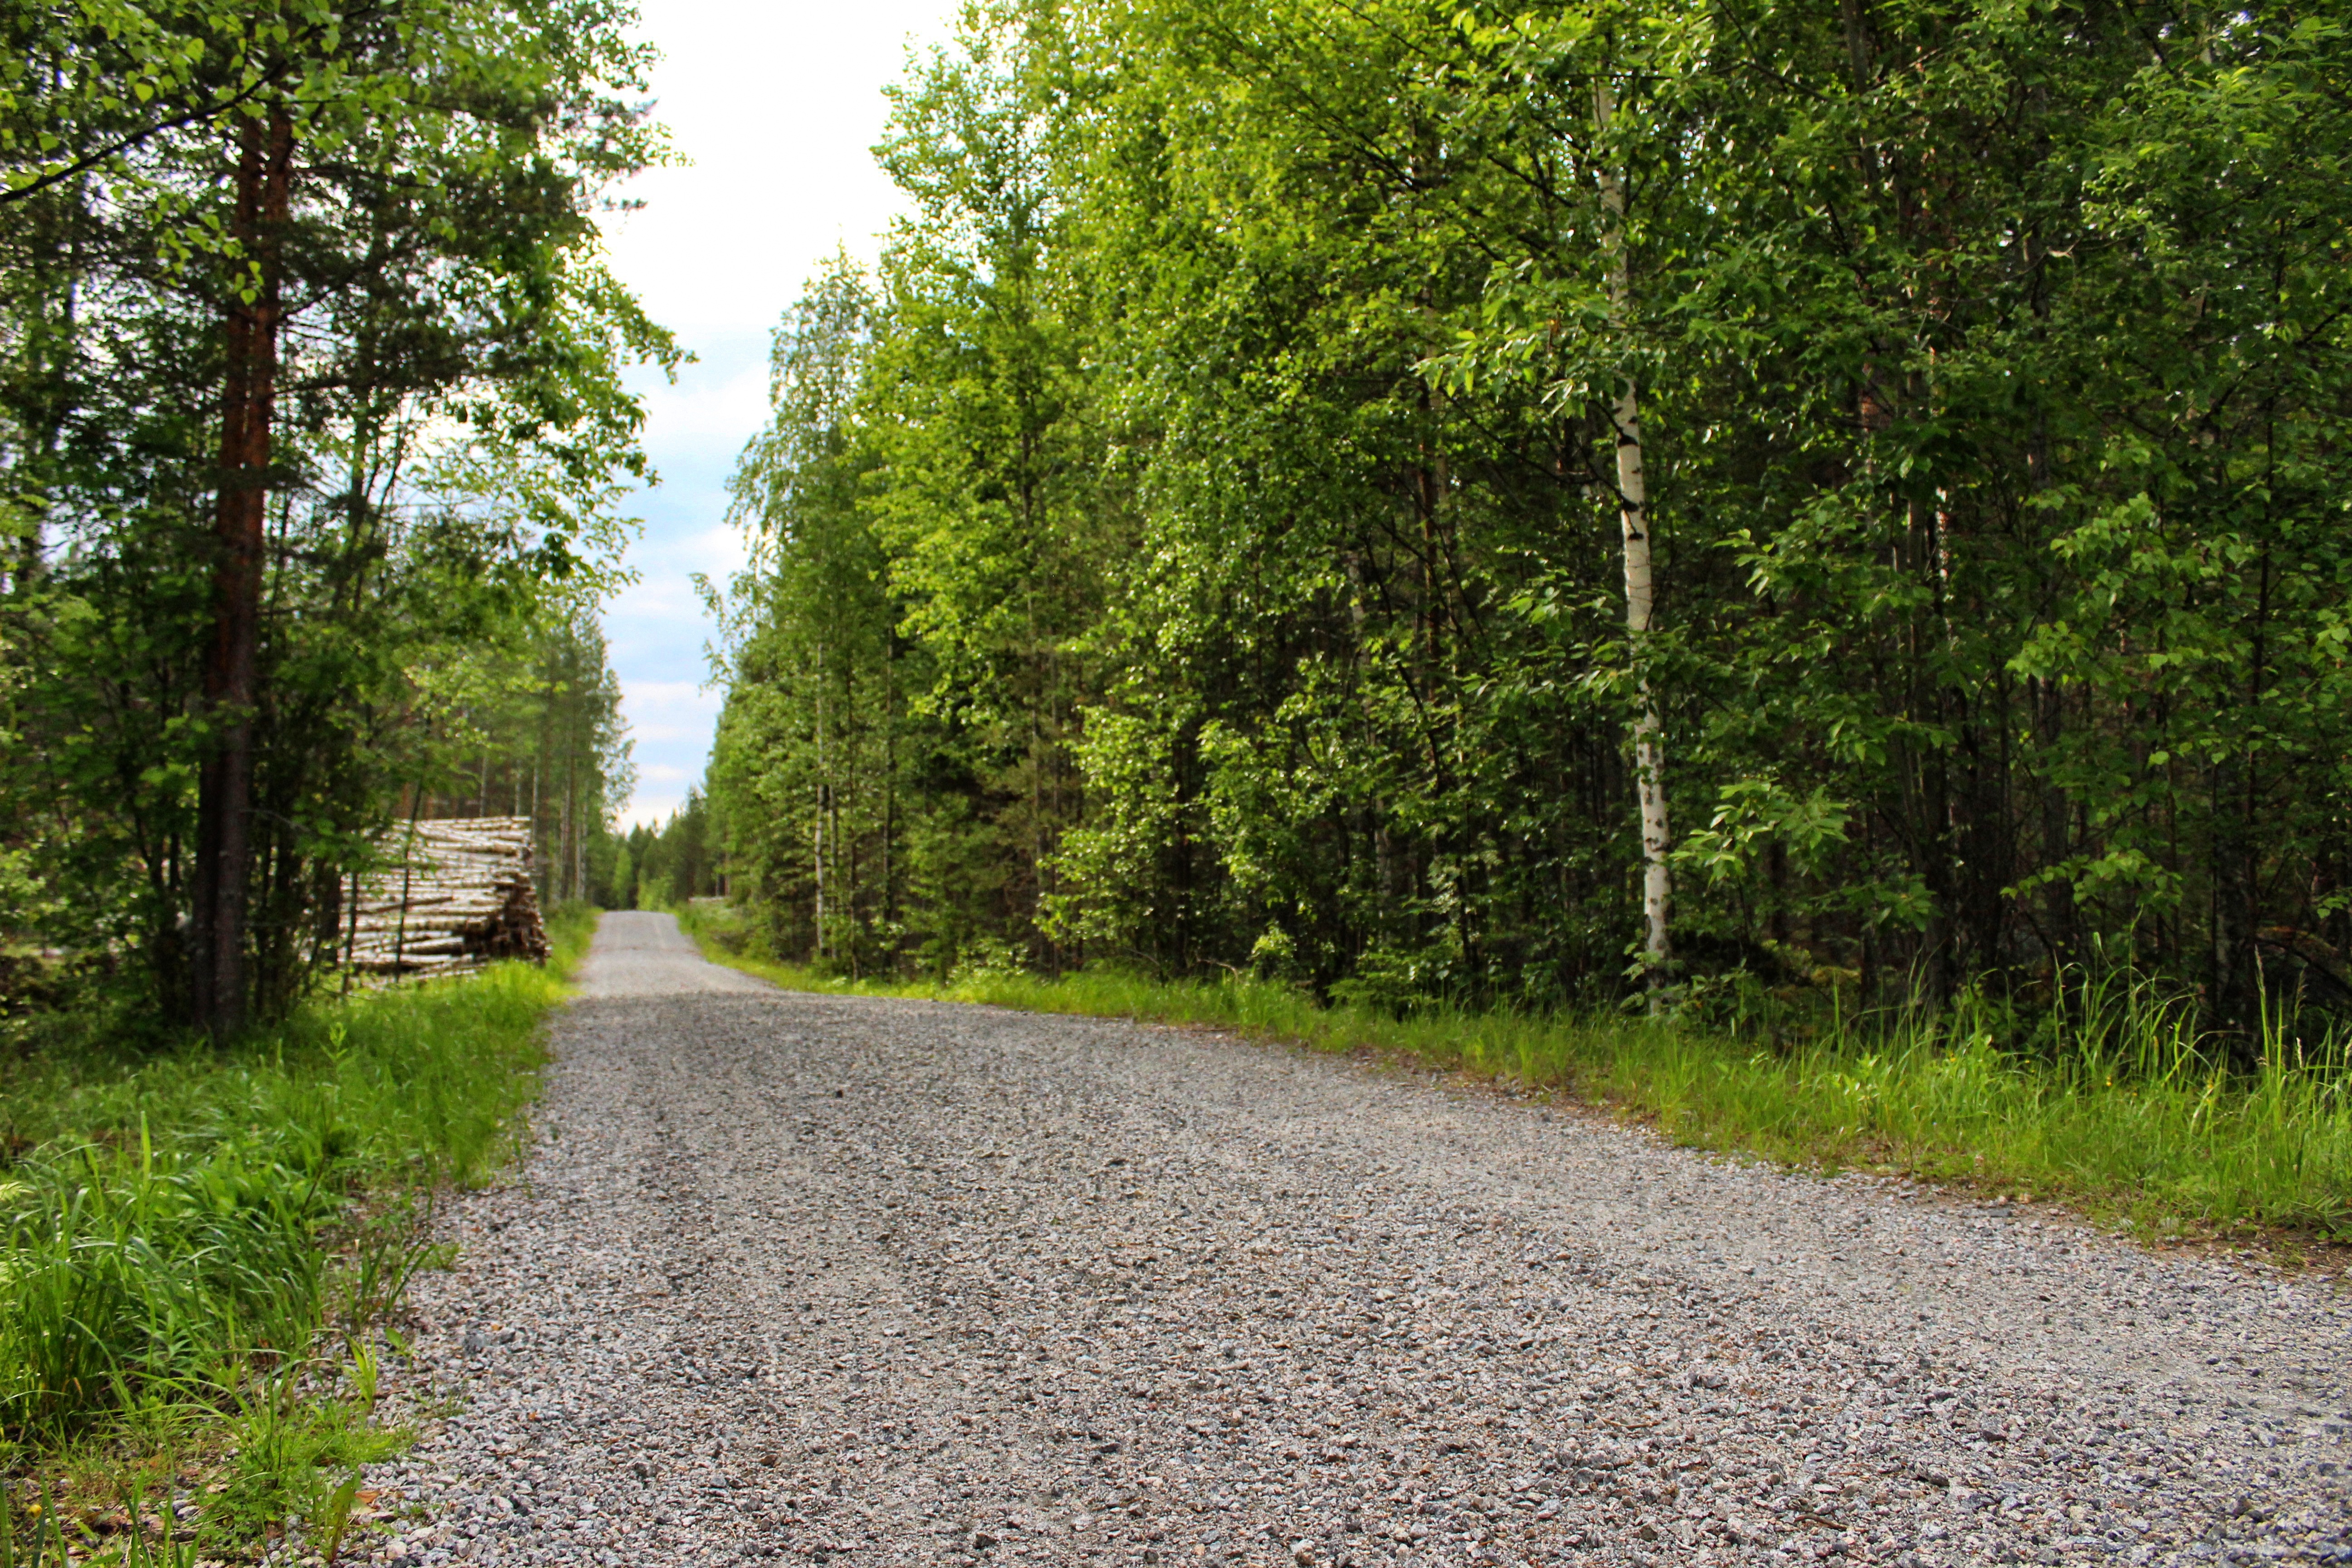
tree, nature, forest, path, road, trail, countryside, leaf, dirt road, green, dirt, autumn, park, terrain, gravel, infrastructure, shrub, finland, woodland, habitat, ecosystem, natural environment